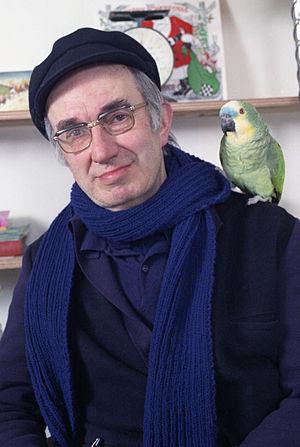
Bernard James Miles, né le 27 septembre 1907 à Uxbridge et mort le 14 juin 1991 à Yorkshire, baron Miles, est un acteur de théâtre et de cinéma, scénariste, producteur et réalisateur anglais.